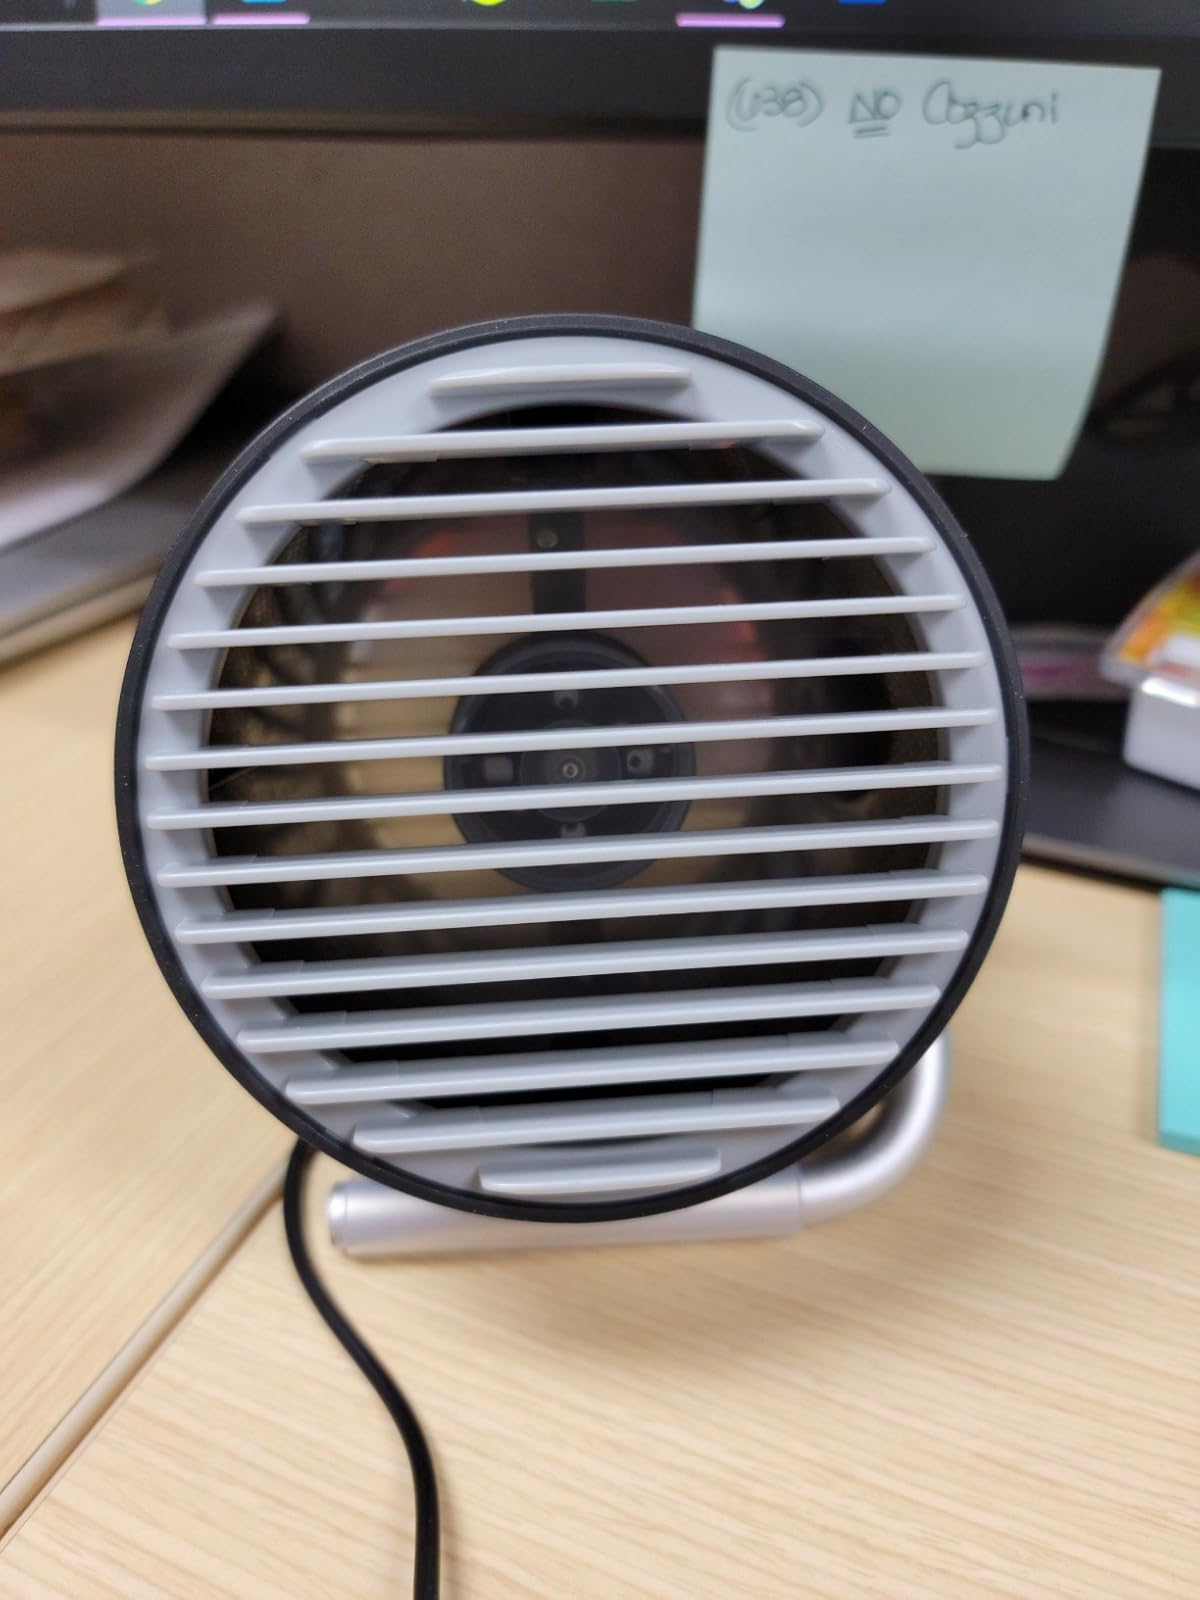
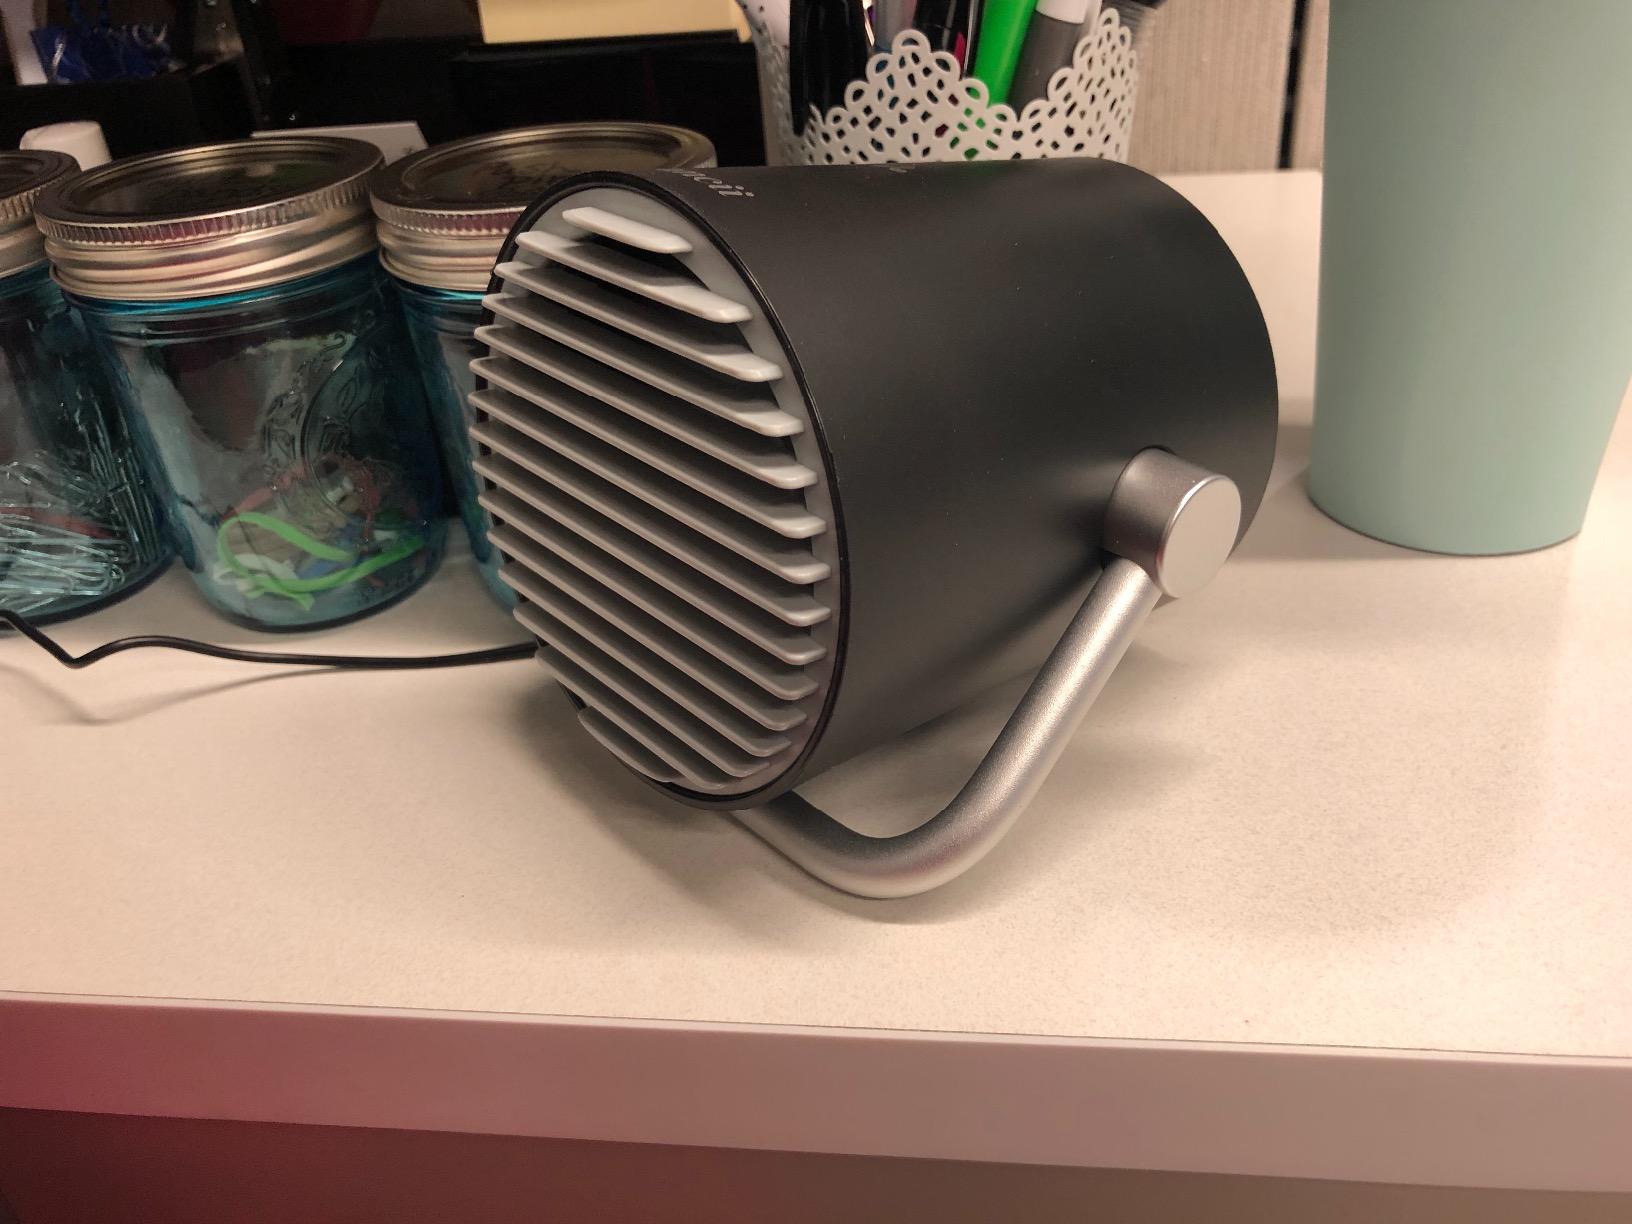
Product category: fan
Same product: yes